Grand River Hospital station

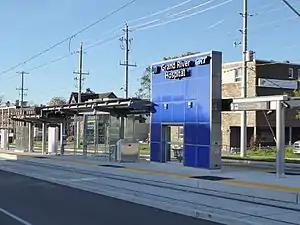
Station structurally complete, October 2017

Grand River Hospital is a stop on the Region of Waterloo's Ion rapid transit system. It is located in the median of King Street in Kitchener, between Pine and Mount Hope Streets, just north of its namesake, the KW Site of Grand River Hospital. It opened in 2019.